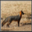
Label: fox